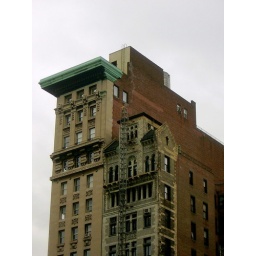
little castle in the sky